Daoxianghu Lu station

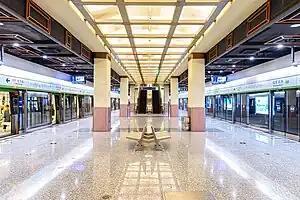
Platform in January 2024

Daoxianghu Lu Station is a station on the Line 16 of the Beijing Subway. This station is opened in December 2016.